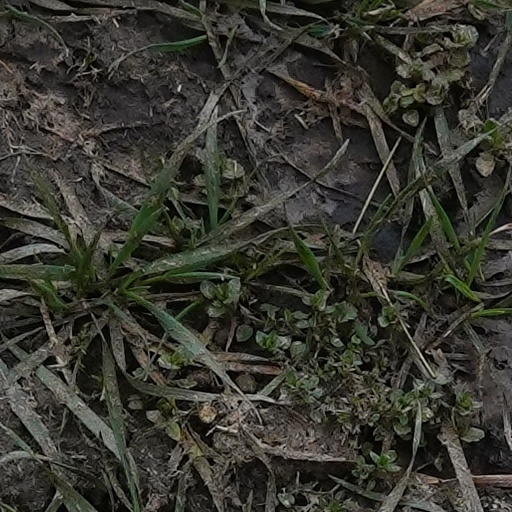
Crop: wheat